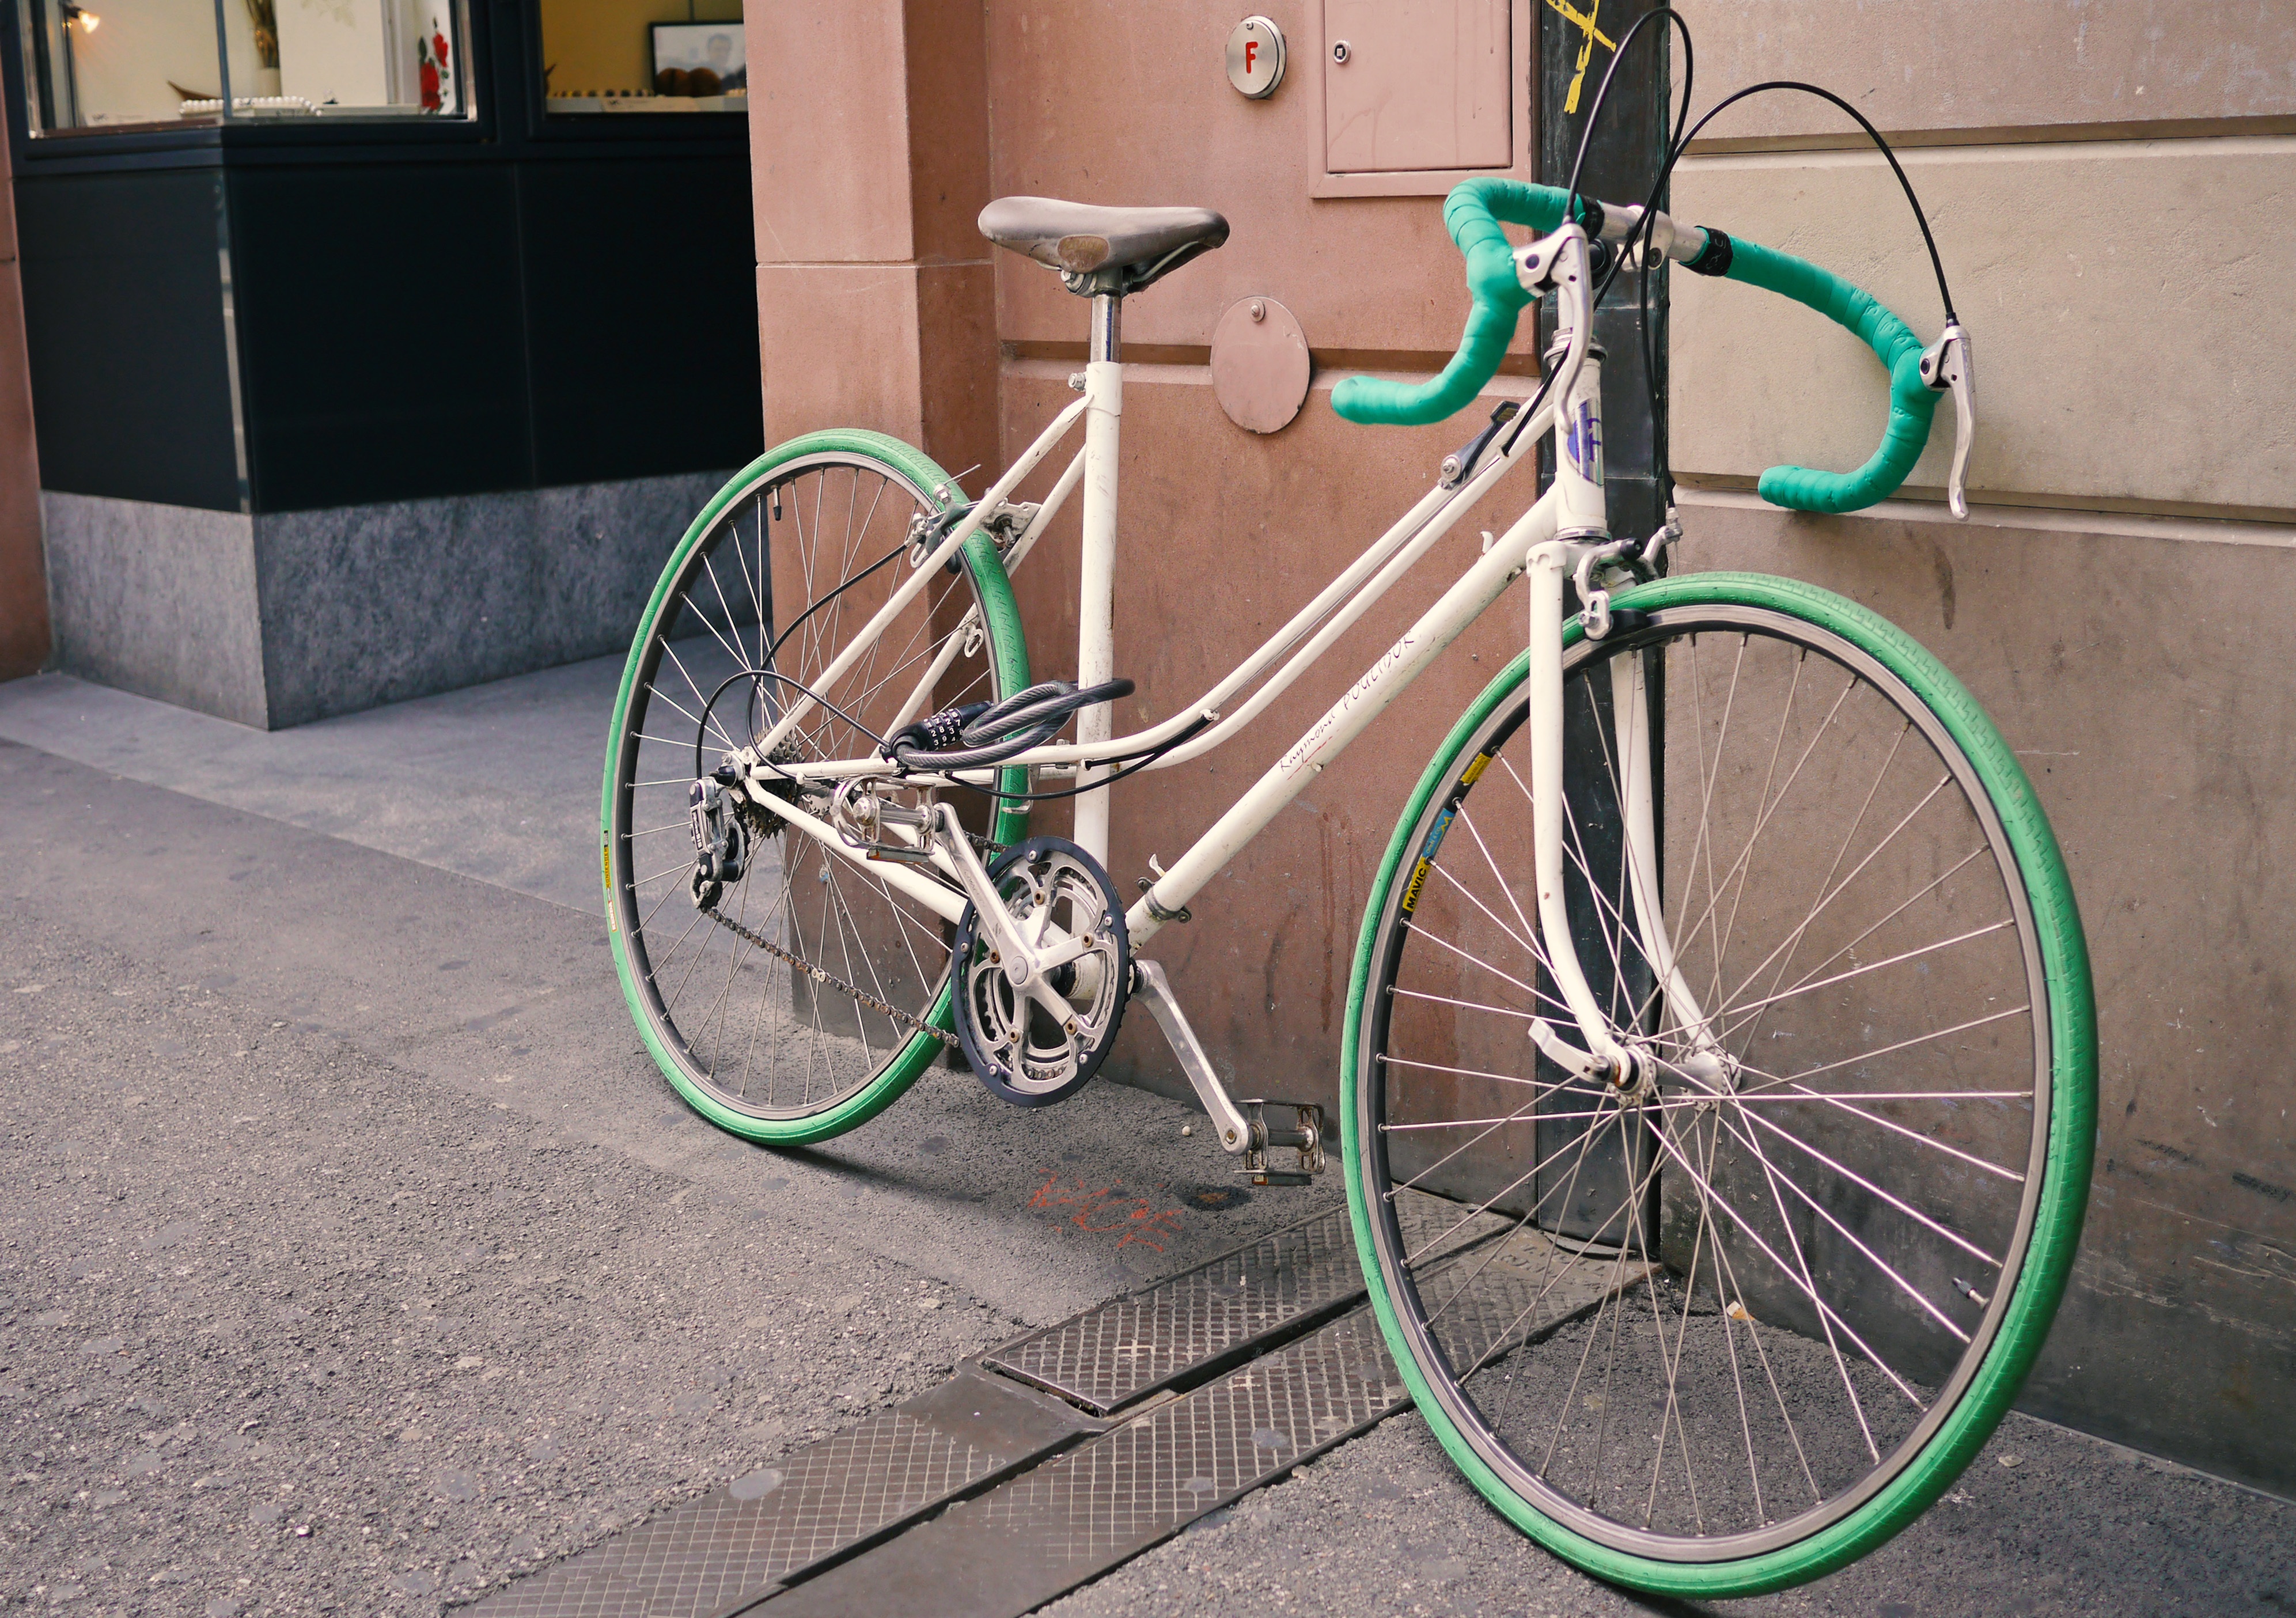
road, vintage, wheel, retro, old, bicycle, bike, city, urban, green, vehicle, city life, hipster, sports equipment, mountain bike, cycling, move, locomotion, road bike, hip, street photography, turned off, bicycle frame, bicycle wheel, land vehicle, cyclo cross bicycle, bmx bike, road bicycle, racing bicycle, hybrid bicycle